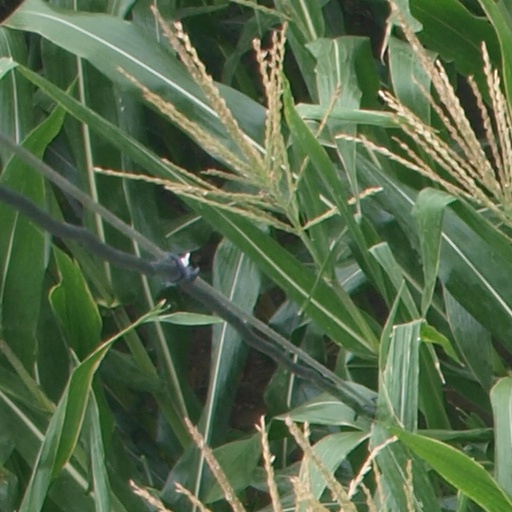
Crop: maize; corn